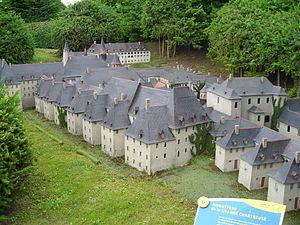
Maquette du monastère de la grande chartreuse à France Miniature (Élancourt)
France miniature est un parc de miniatures situé près de Paris, à Élancourt, dans les Yvelines, ouvert depuis 1991.